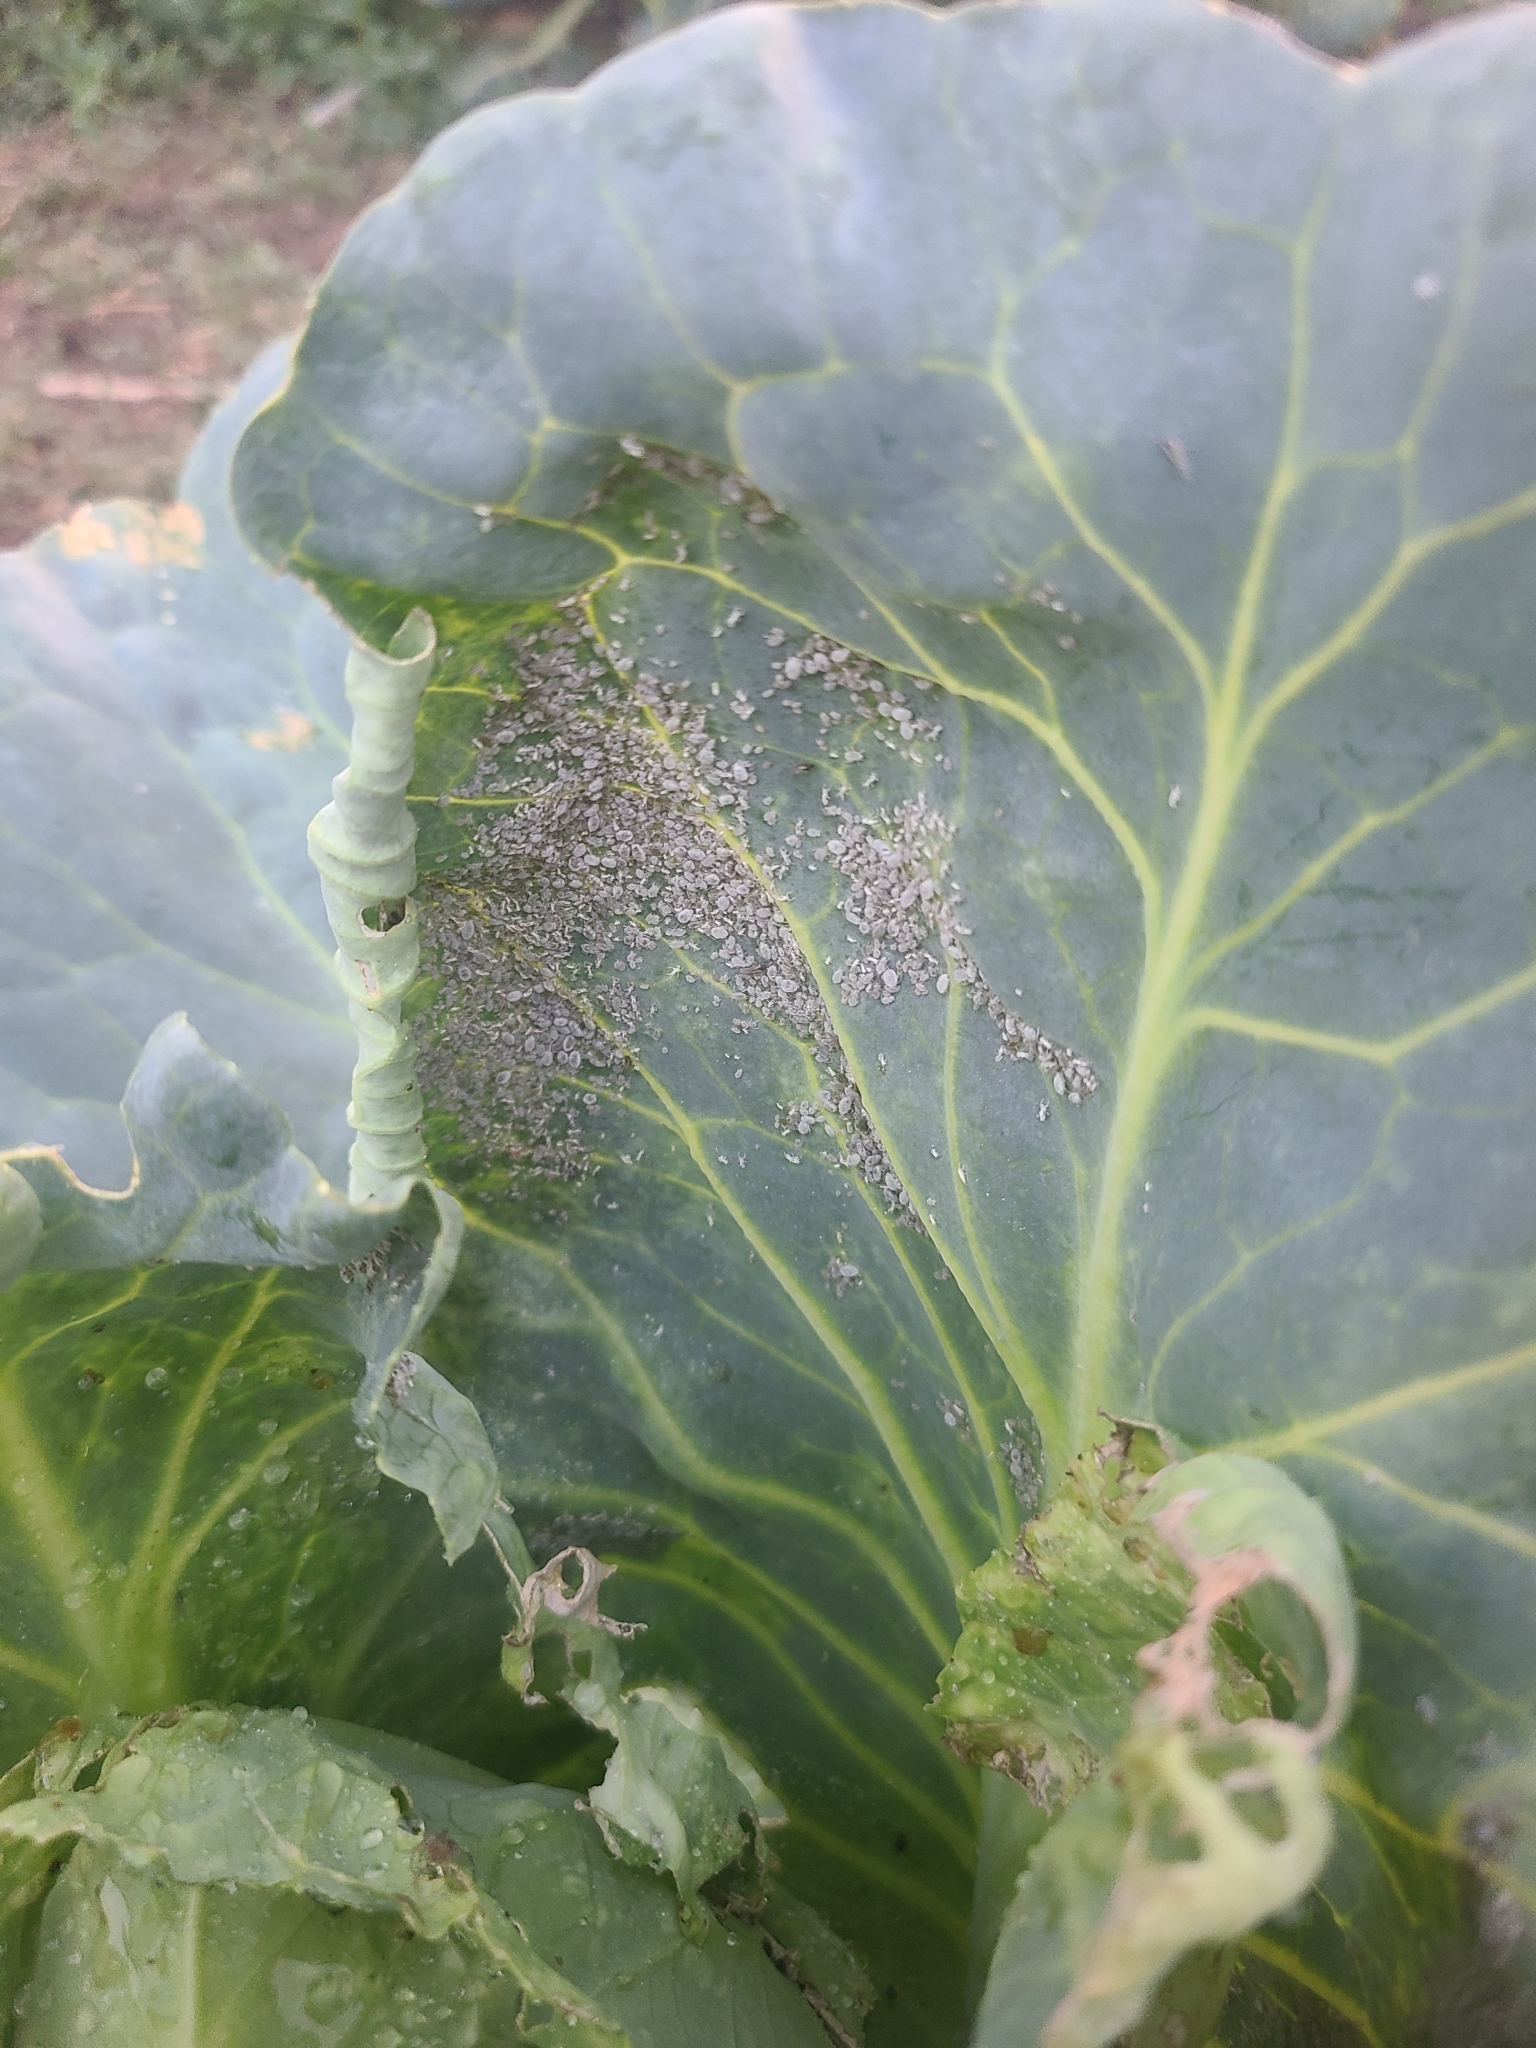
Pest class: cabbage_aphid